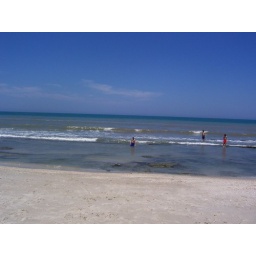
O'Brien boys in the water